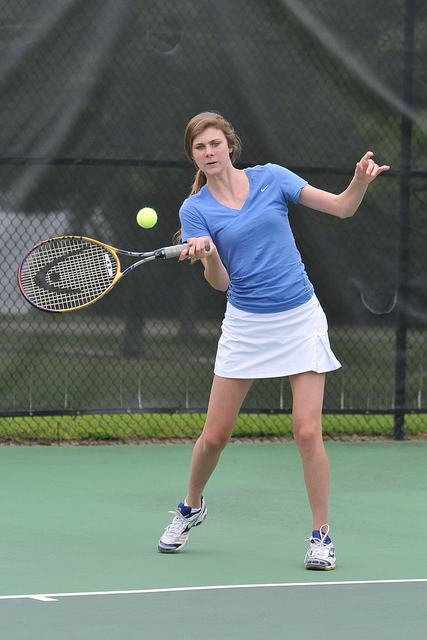
một nữ vận động viên tennis đang chuẩn bị đỡ bóng